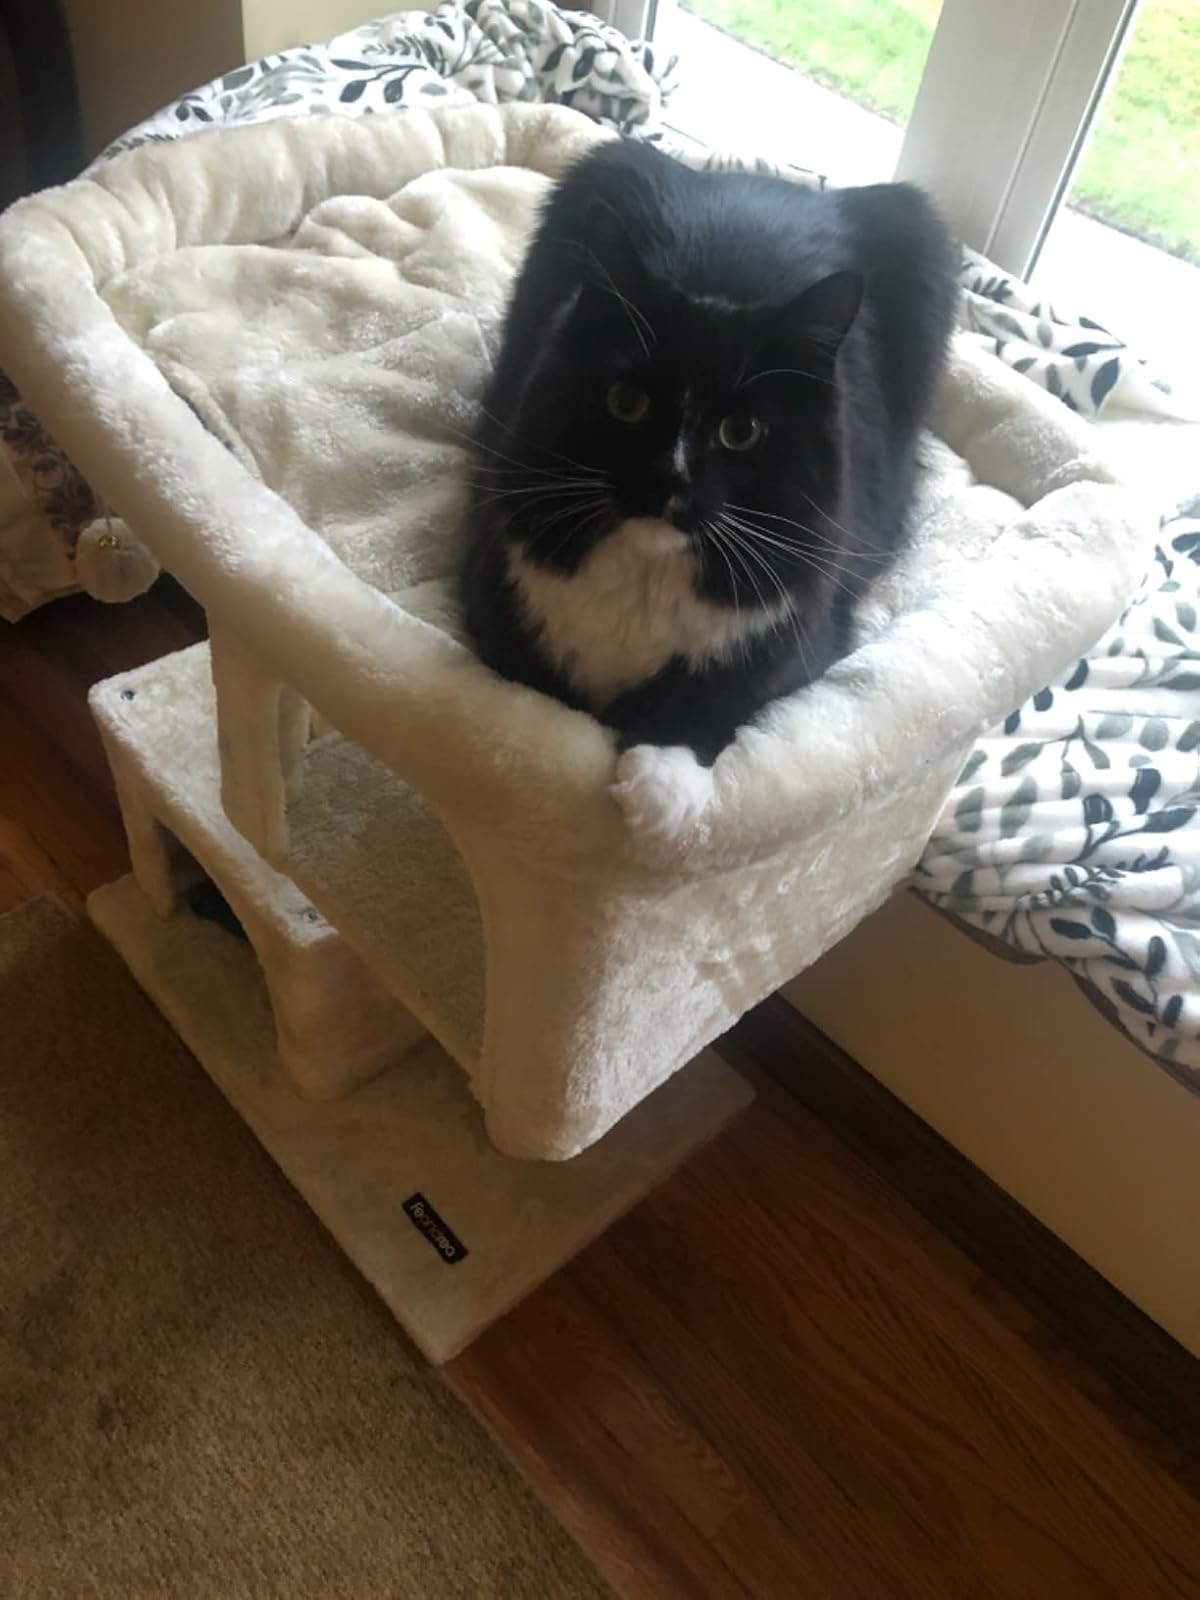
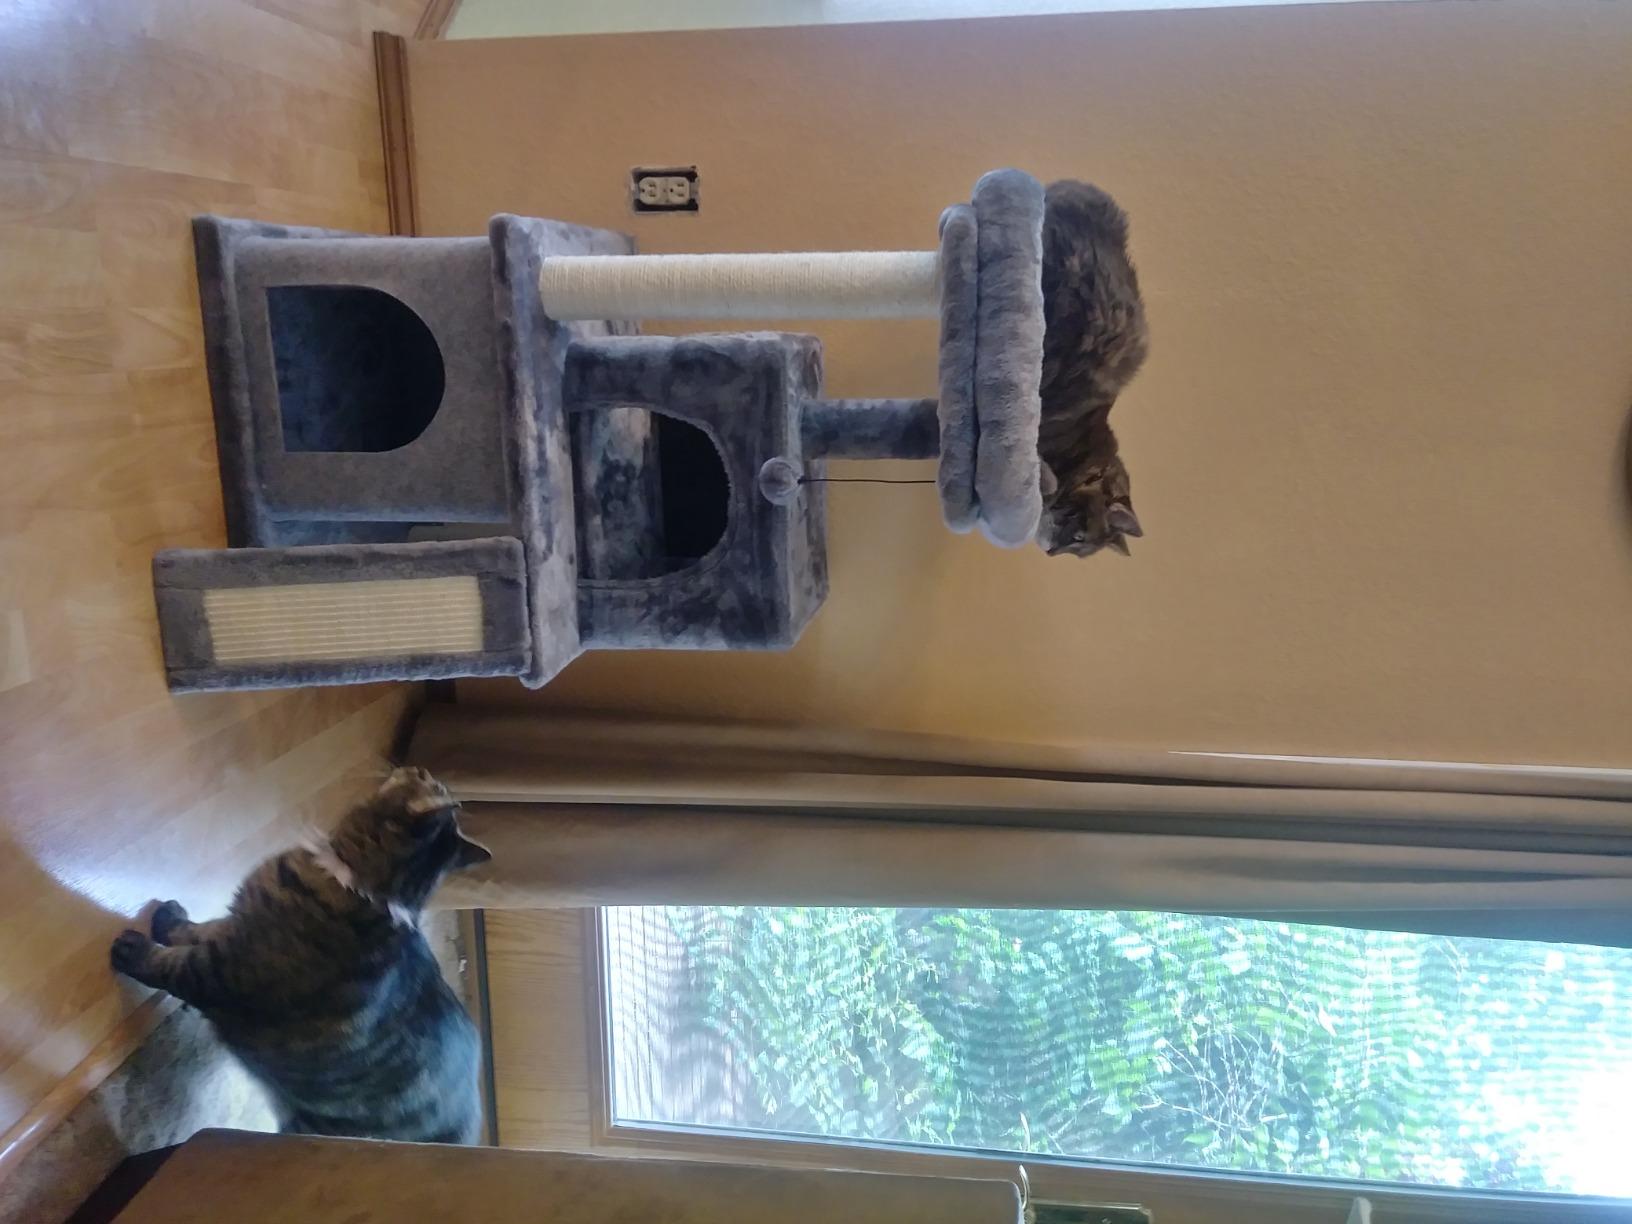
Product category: items_cat tree
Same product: no